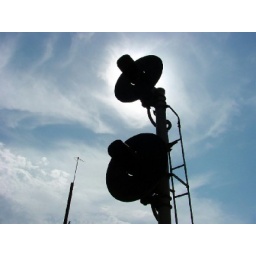
A signal tower is silhouetted against the Southern California sky at the Devore section of the Cajon Pass